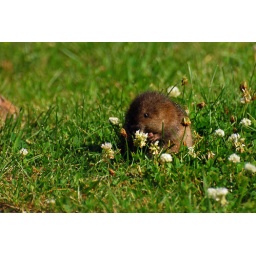
Went for a walk around the lake and found this little guy eating the clover.